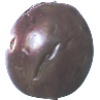
Label: Passion Fruit 1